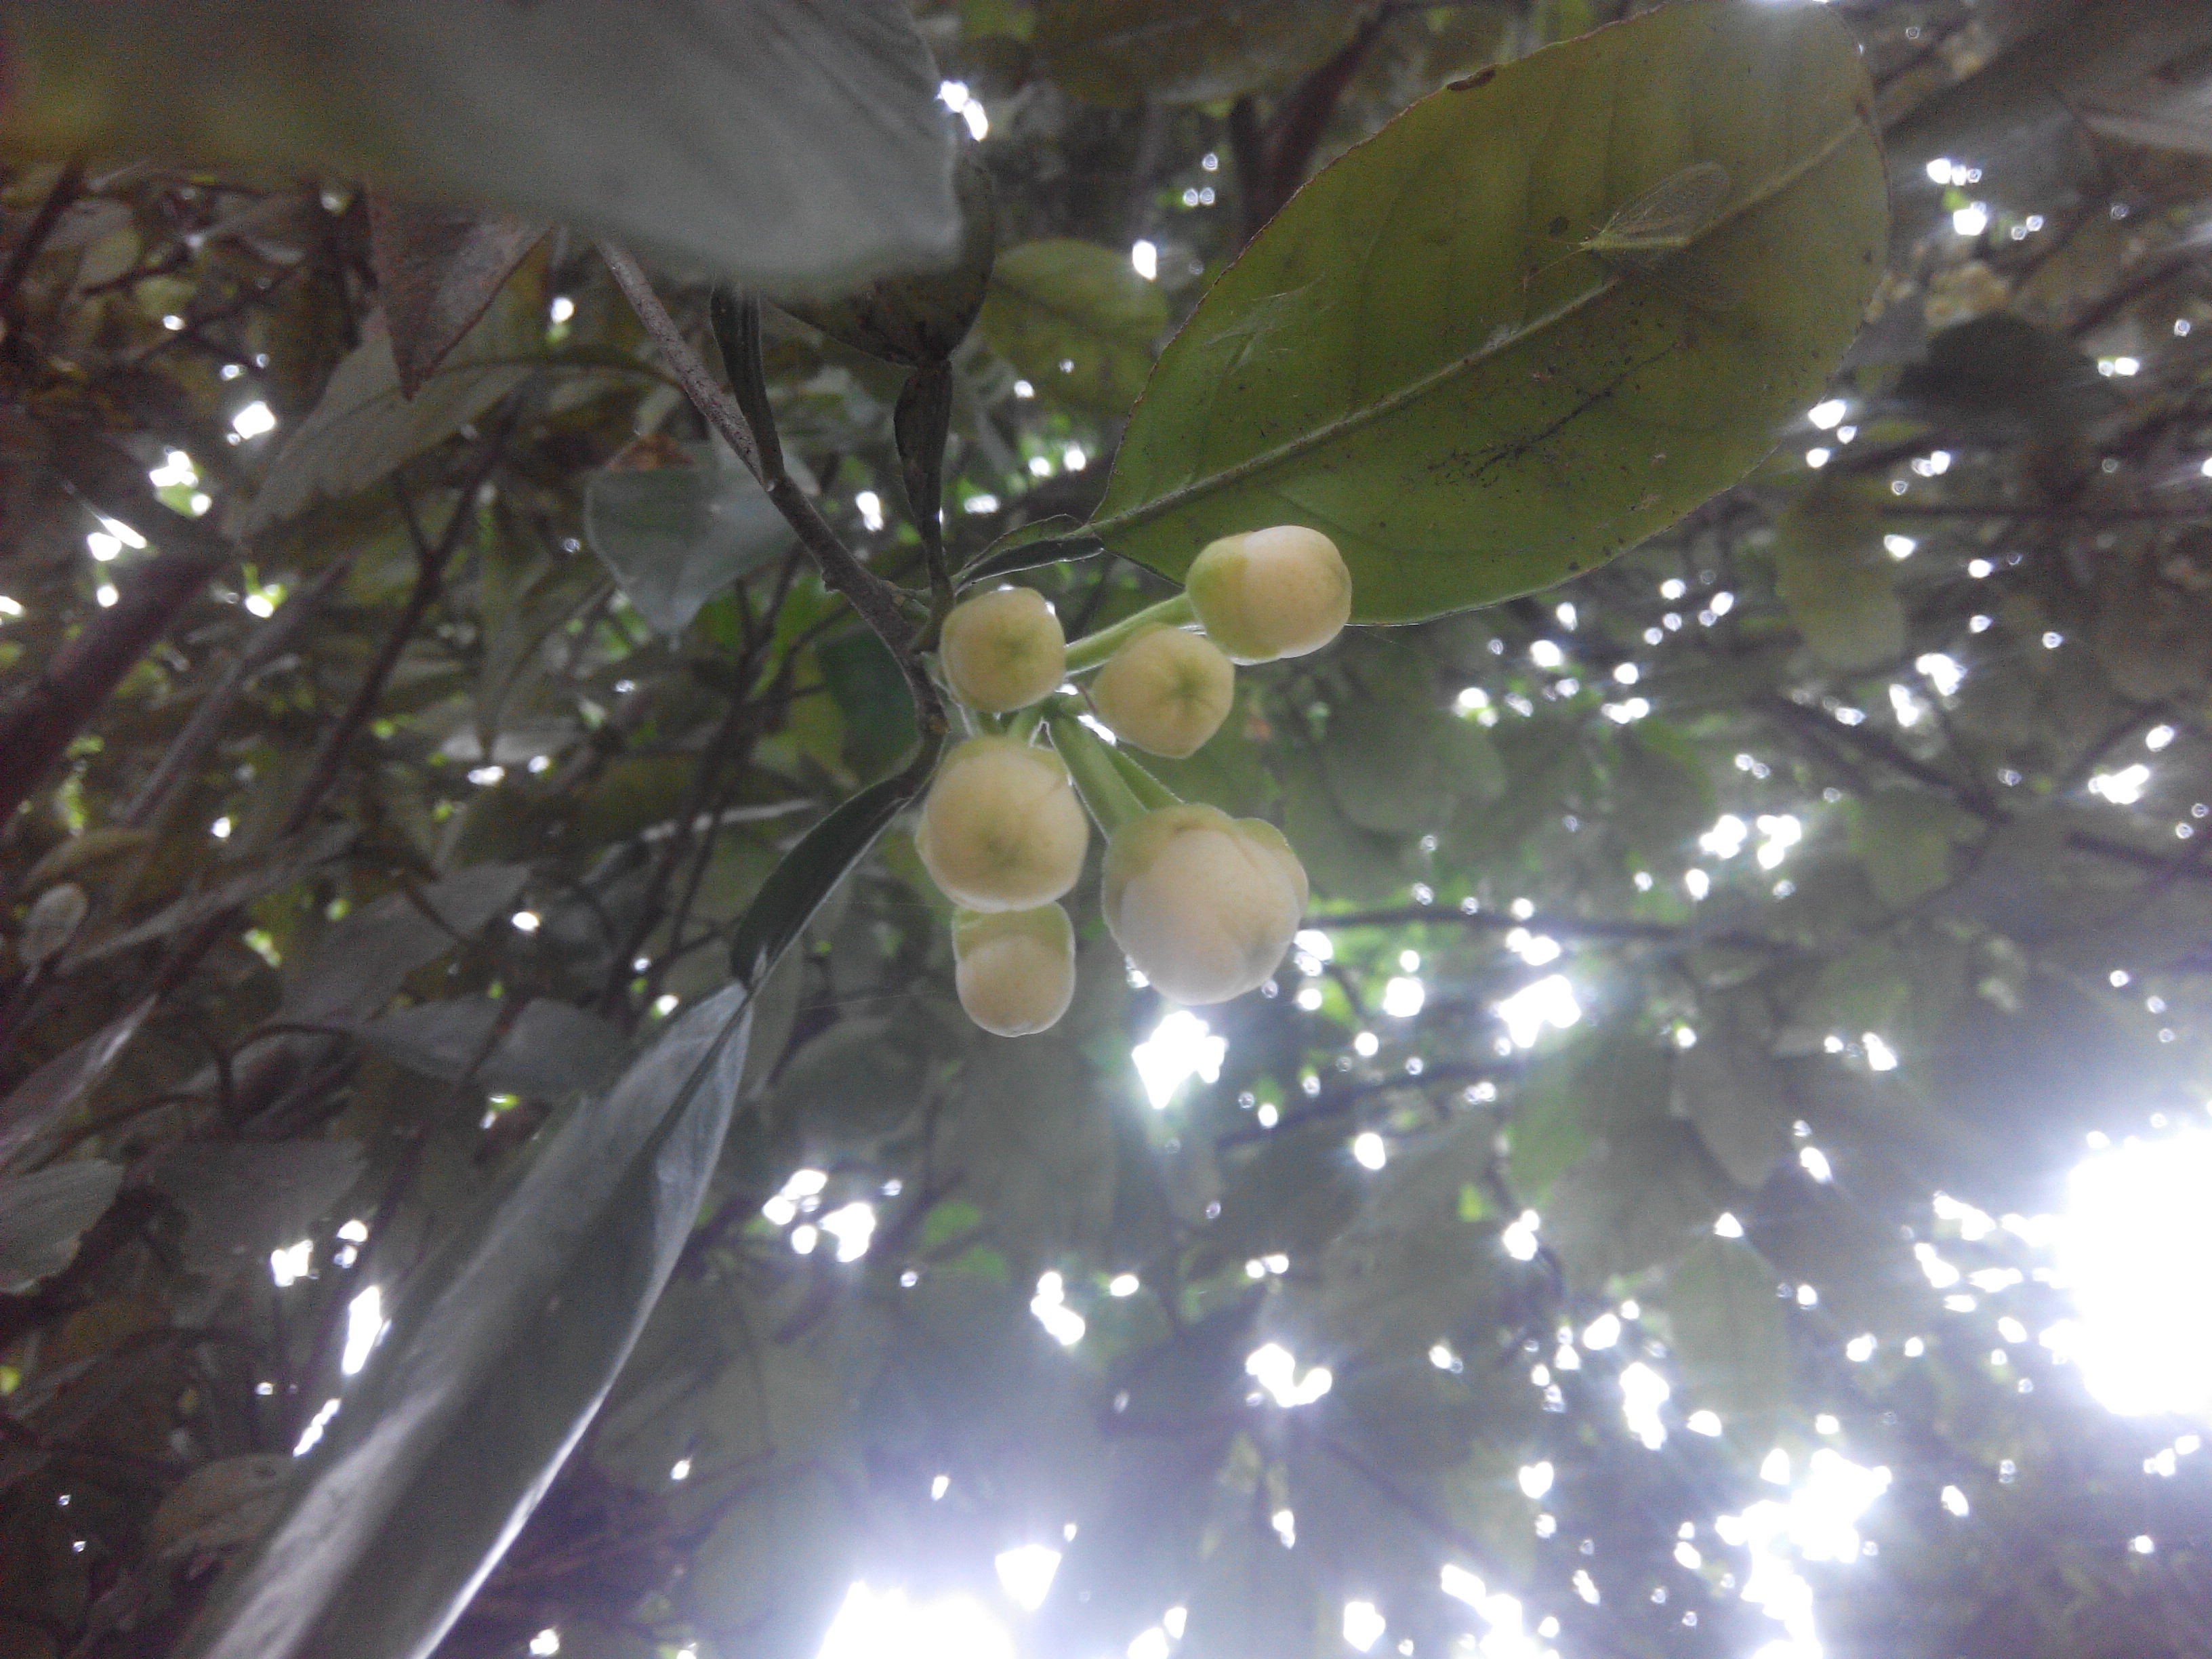
tree, branch, plant, fruit, sunlight, leaf, flower, food, produce, flowering plant, woody plant, land plant